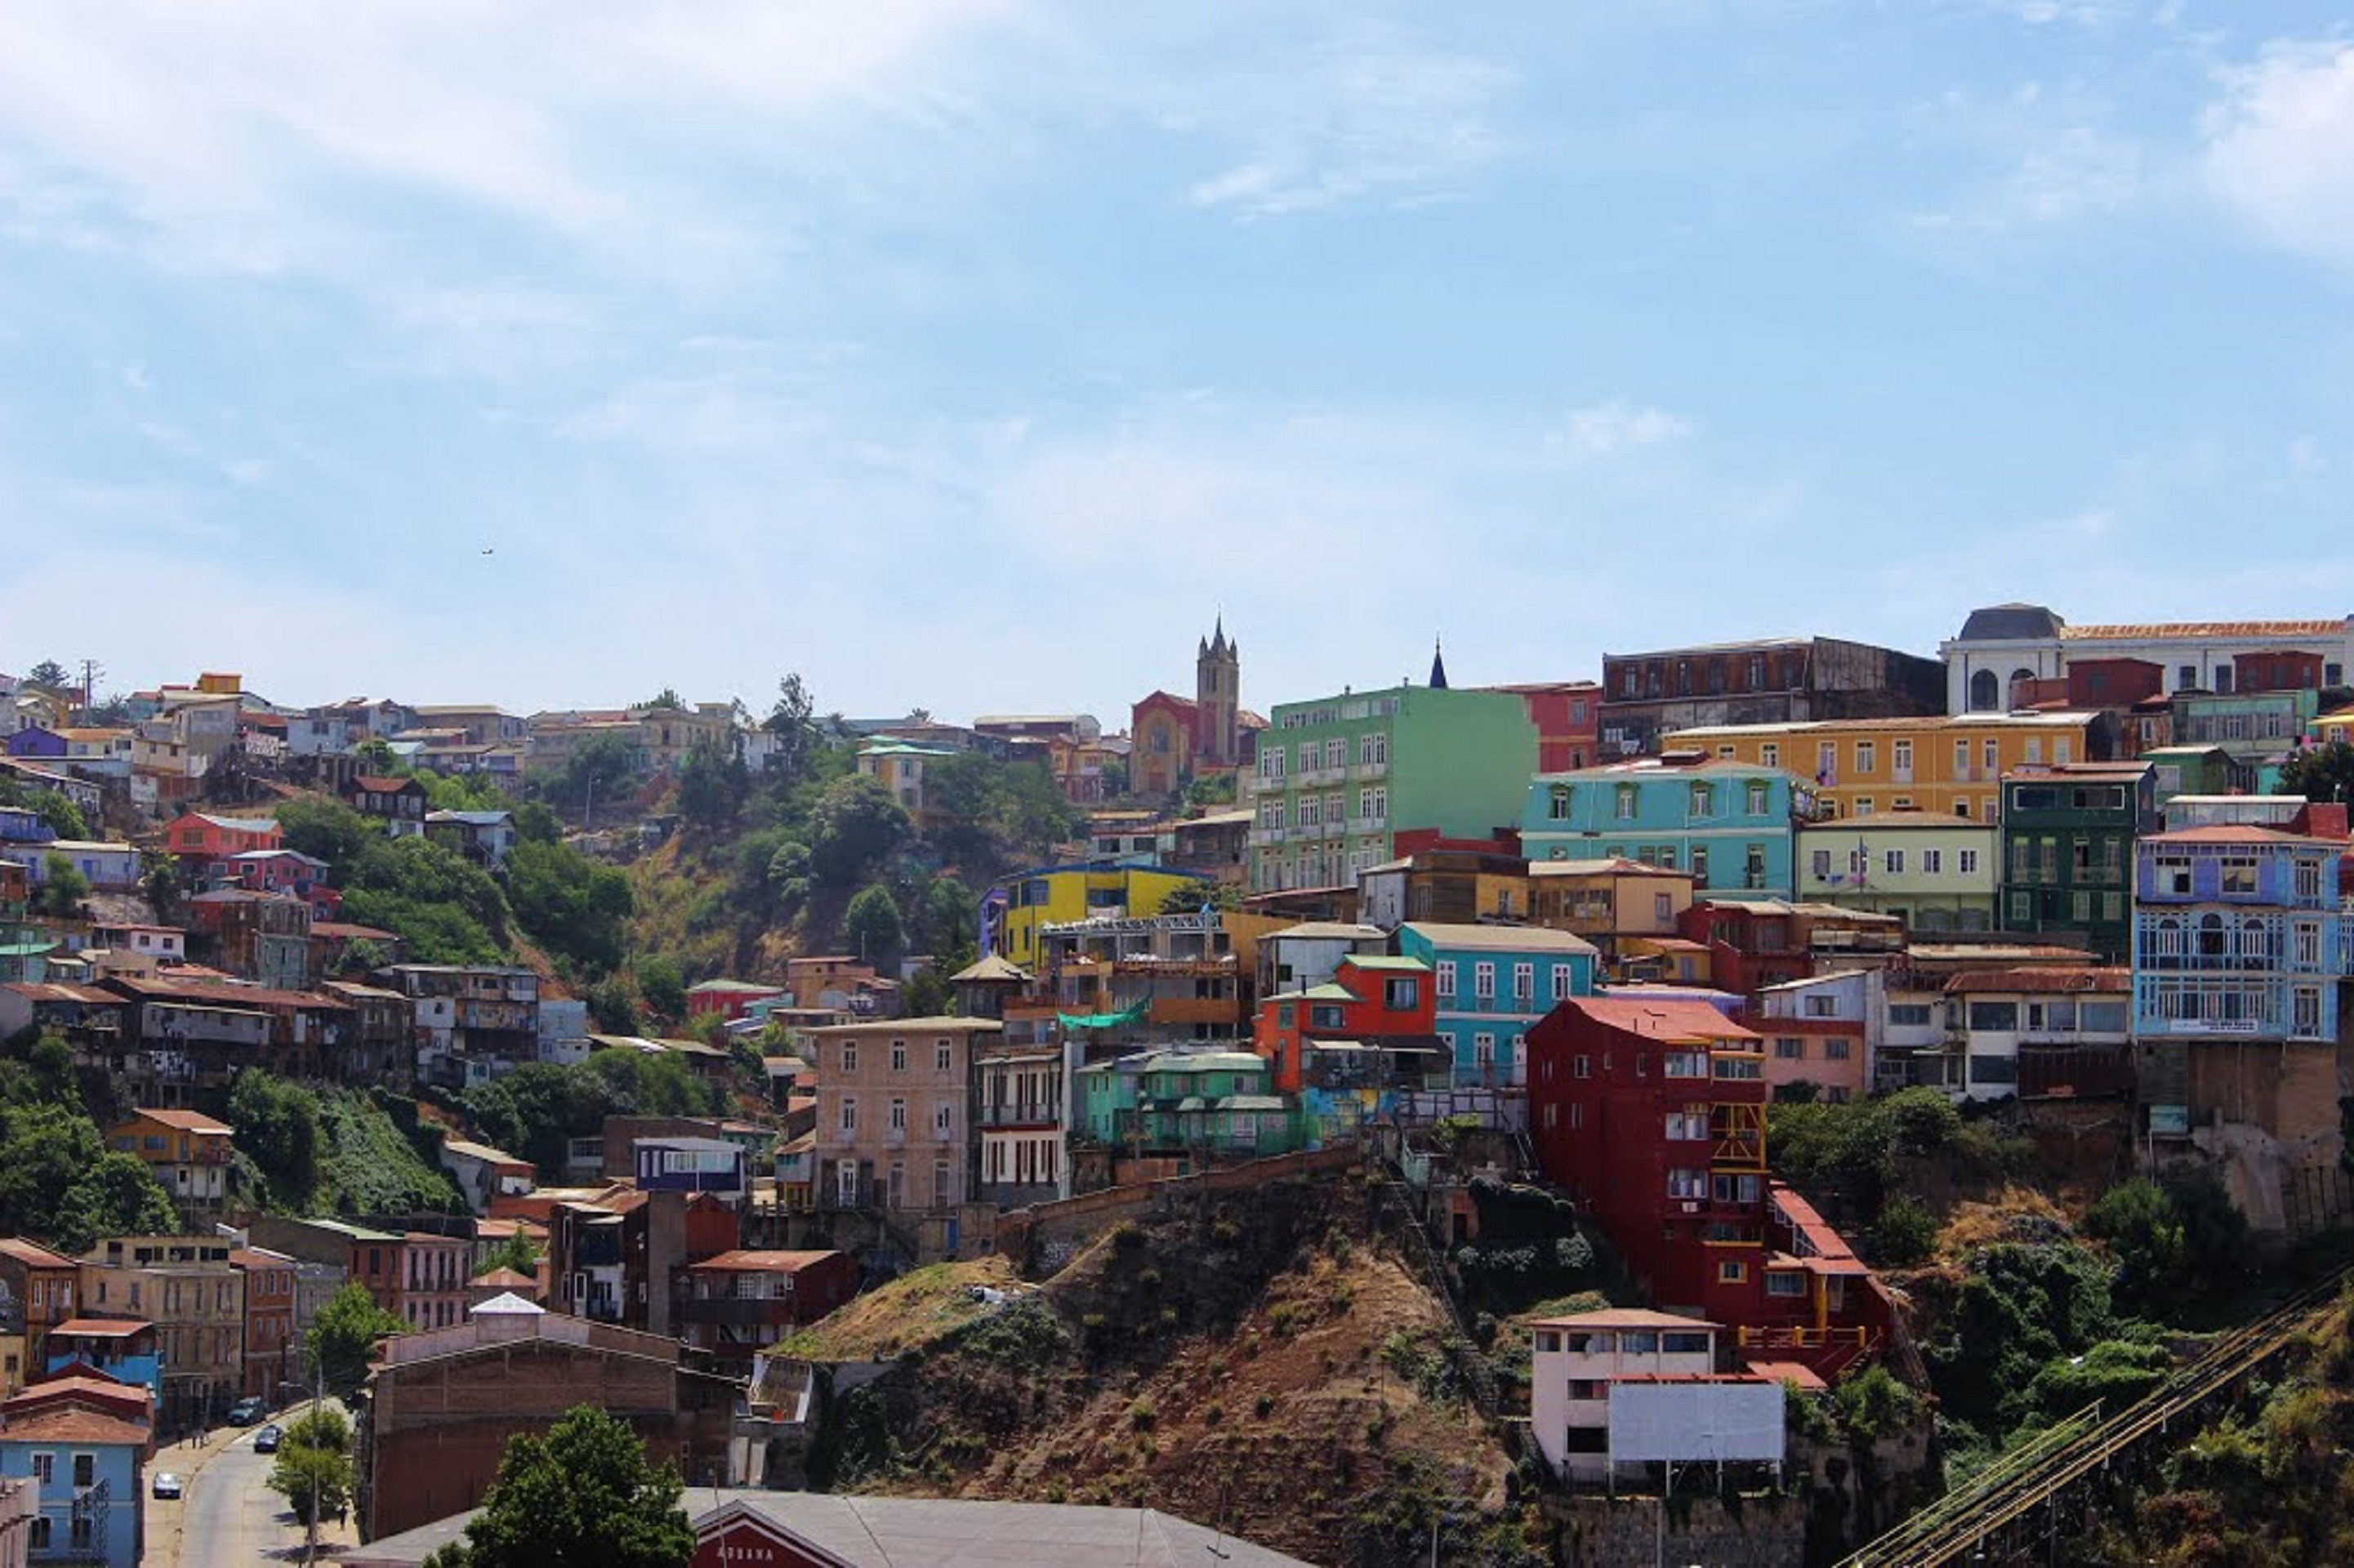
landscape, architecture, skyline, town, city, urban, cityscape, panorama, downtown, village, colorful, chile, mountains, south america, neighbourhood, valparaiso, residential area, geographical feature, human settlement